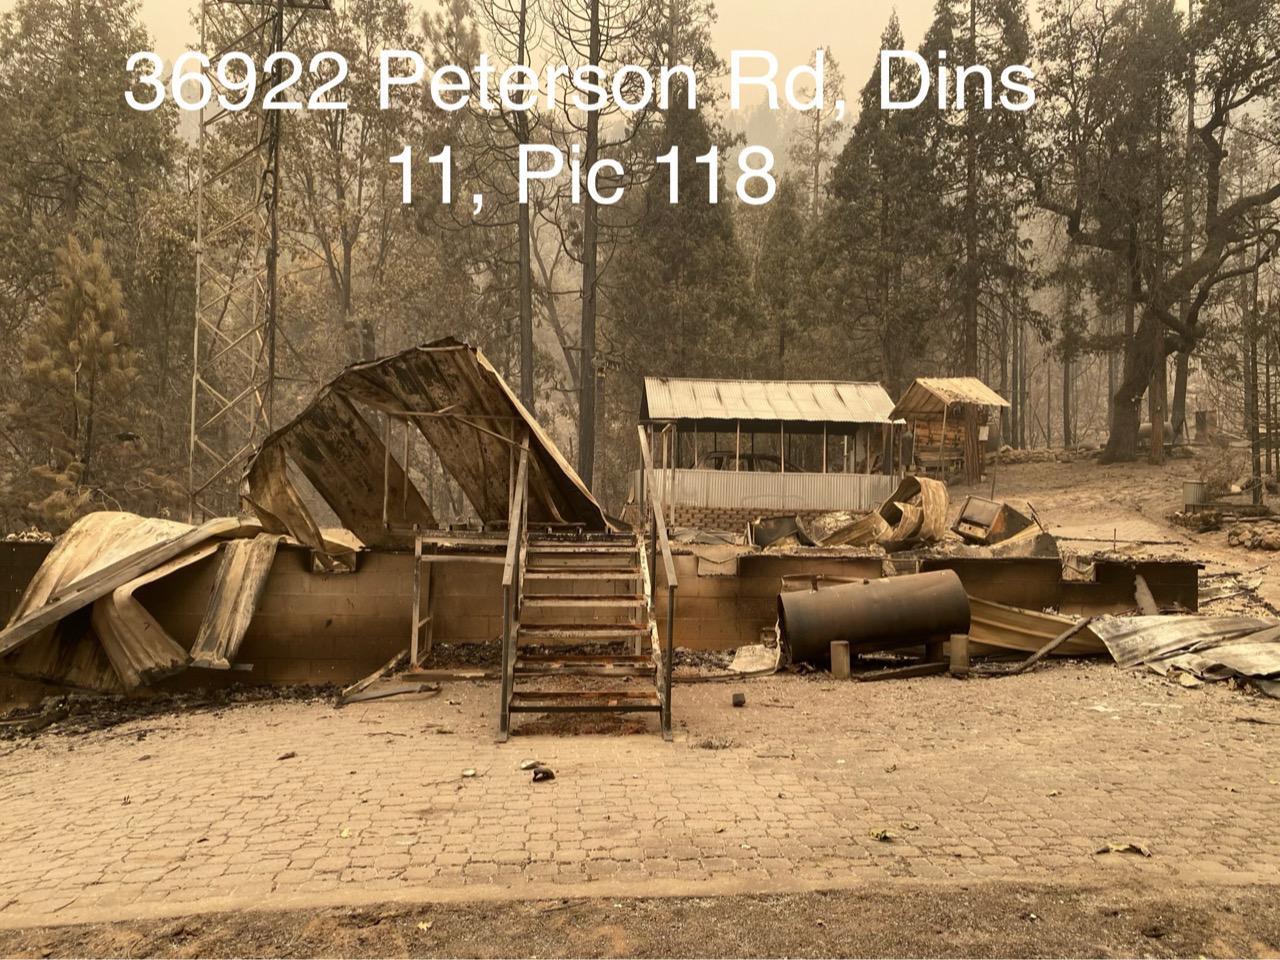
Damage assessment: destroyed